Jomfruland

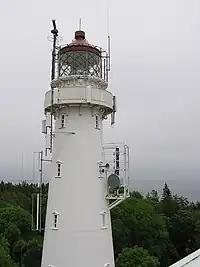
Jomfruland Lighthouse

The island was originally named Aur. That name was identical to the word which means "gravel" or "wet clay", likely since there is very little good soil on the island–it is mostly sand and pebbles because it is part of a moraine that was made during the last ice age. By the 1400s and 1500s, the island had become known as "Jomfruland", a more poetic name. The first element comes from the word which means "virgin", here likely referring to the Virgin Mary. Another theory is that the waters in that area are very clean or clear (virgin-like). The last element is which means "land" or "district".